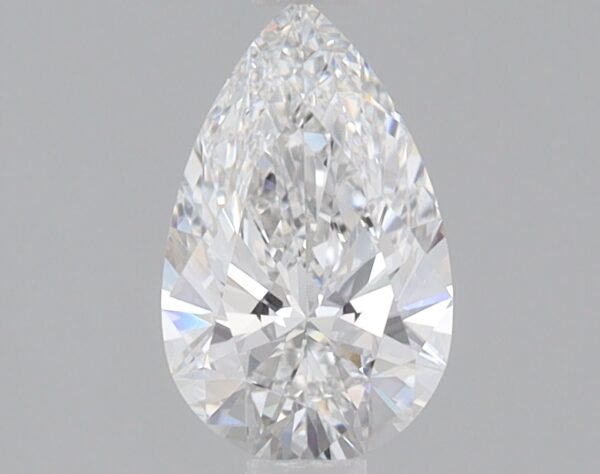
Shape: pear
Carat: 0.76
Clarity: VS1
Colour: E
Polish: EX
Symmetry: EX
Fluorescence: NONE
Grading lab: IGI
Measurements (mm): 8.26 x 5.1 x 3.13